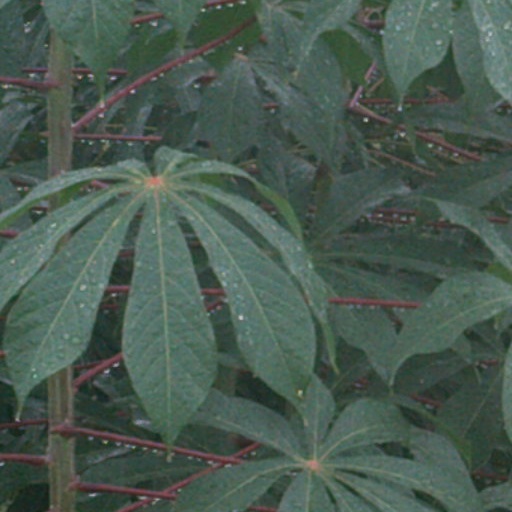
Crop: cassava